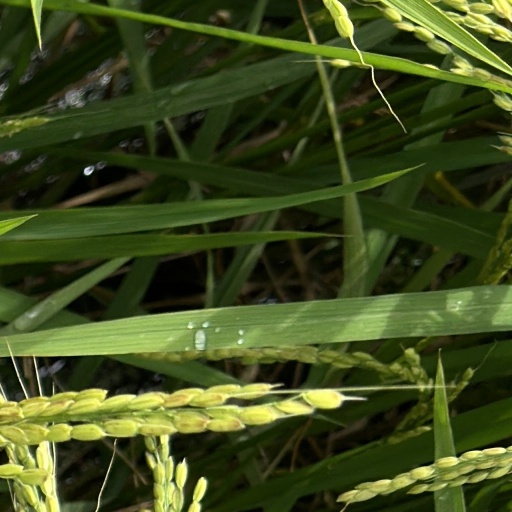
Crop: rice